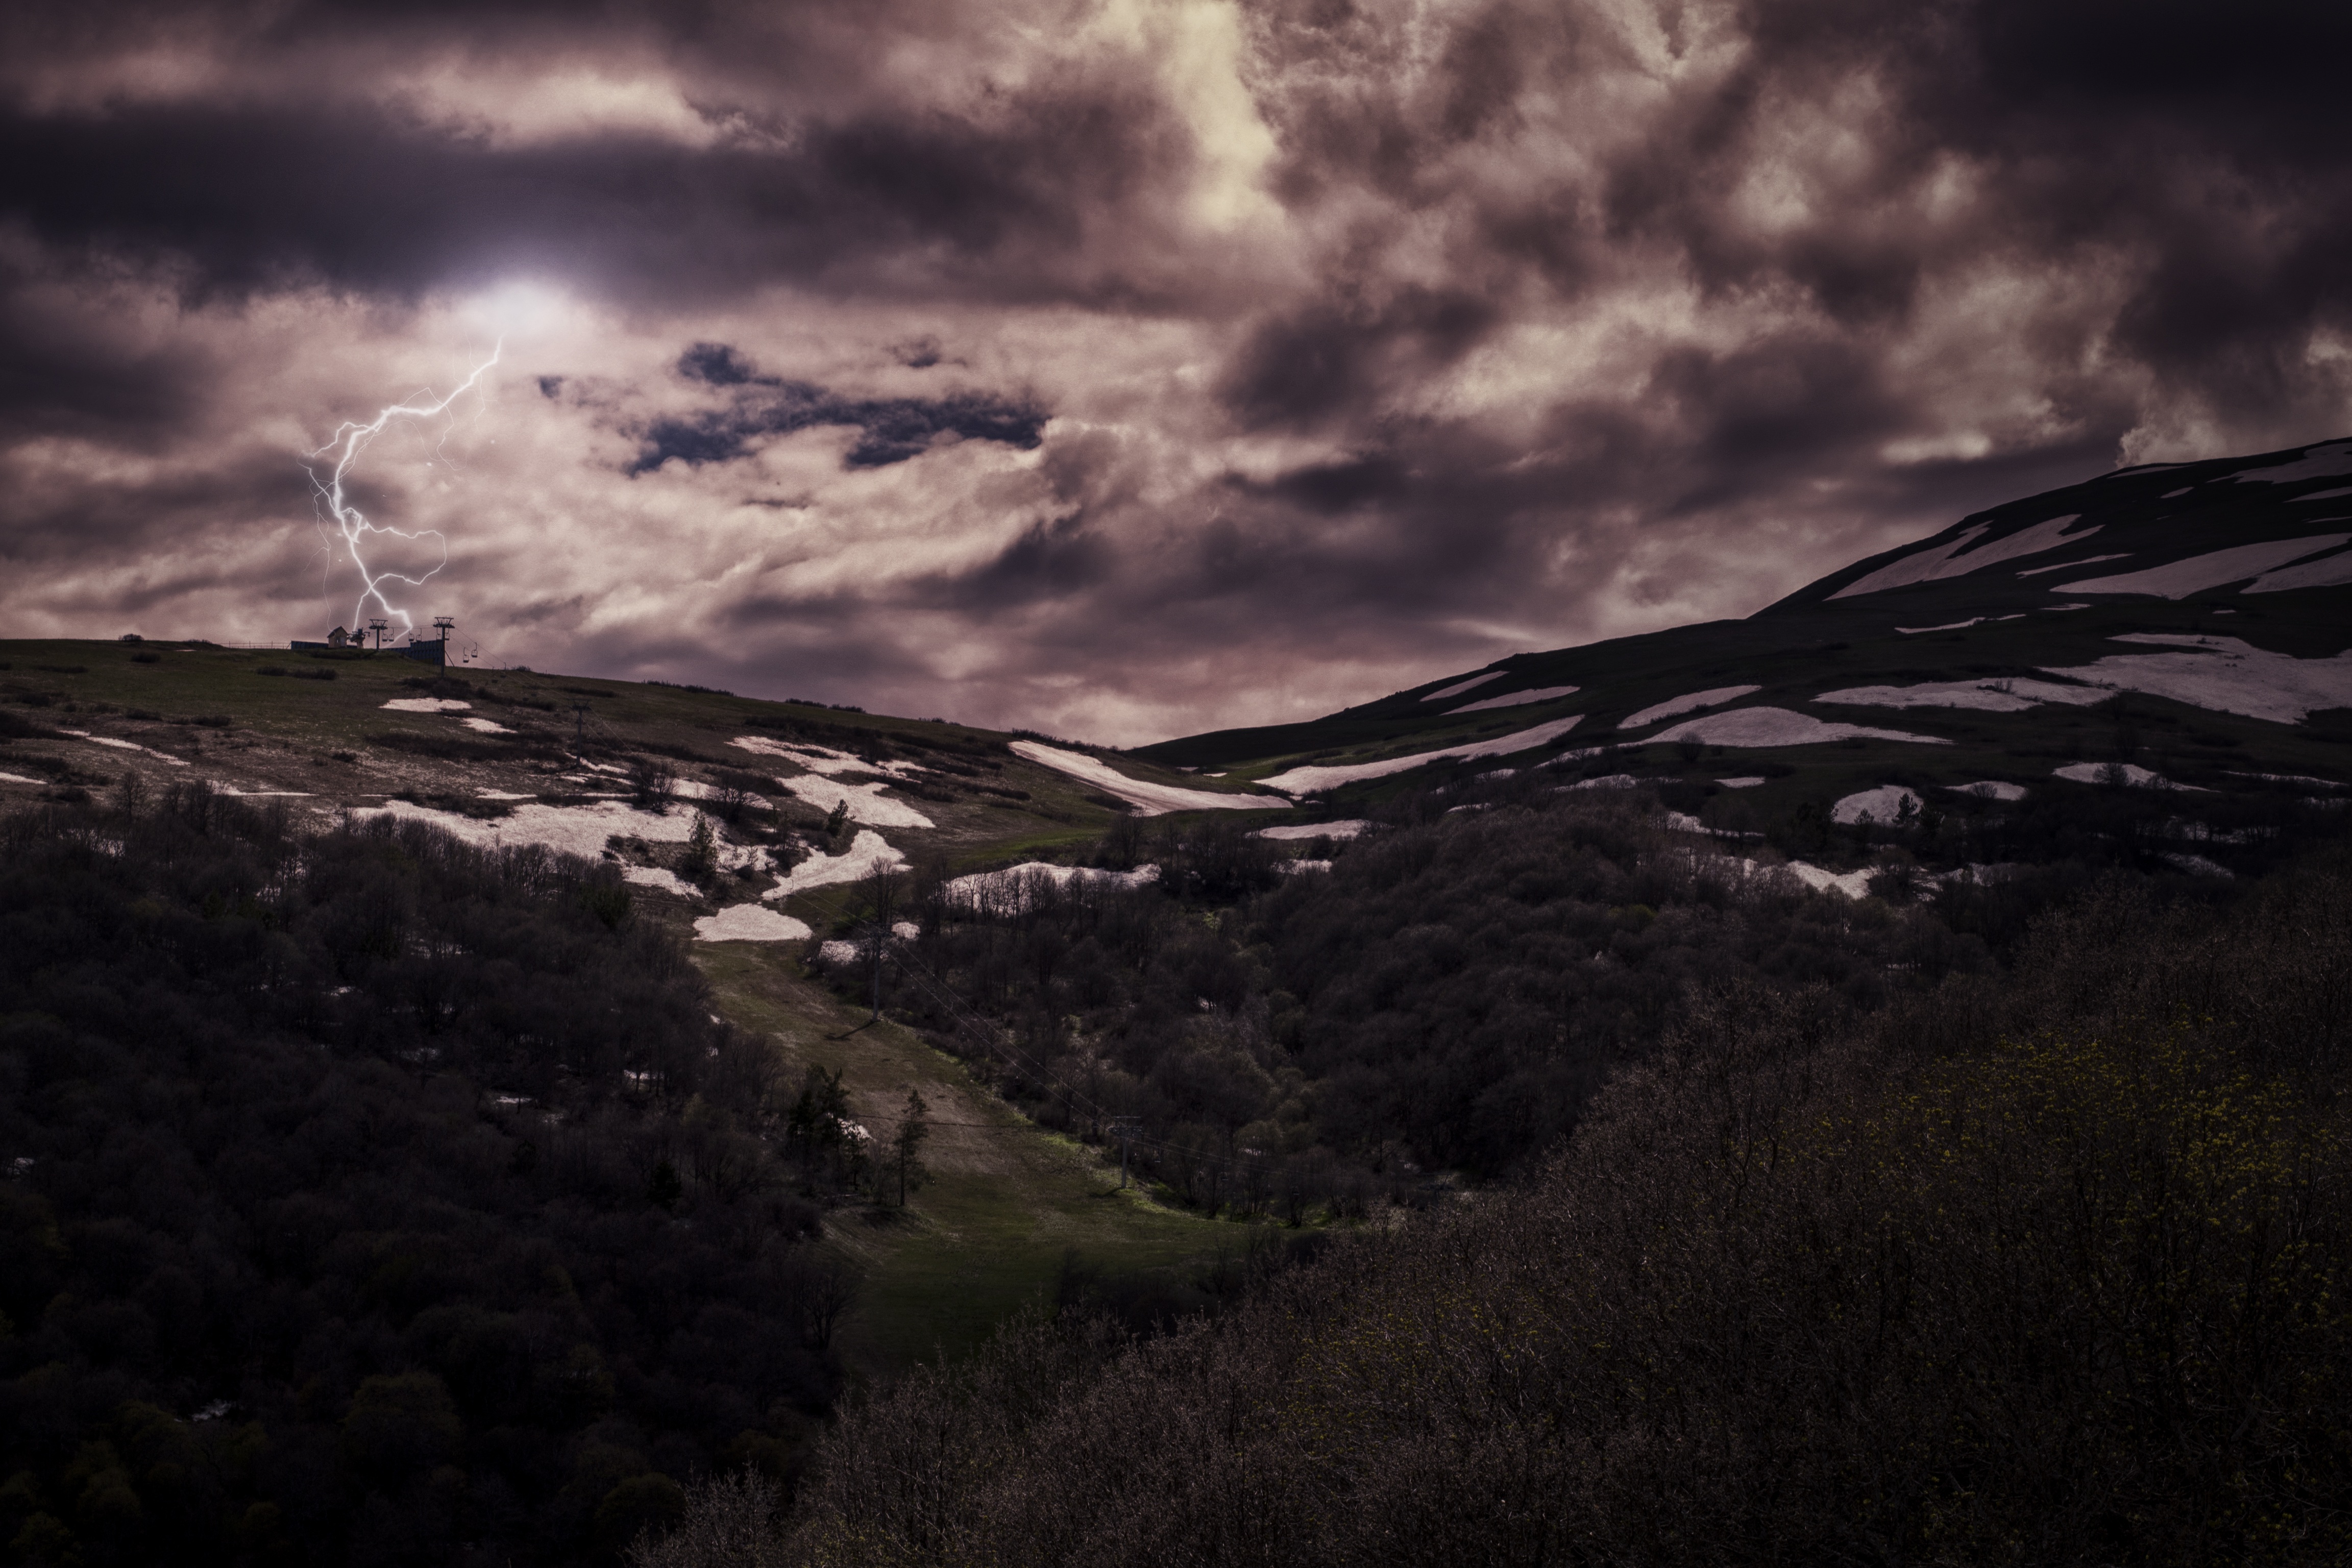
landscape, nature, horizon, mountain, cloud, sky, sunset, cloudy, hill, dawn, atmosphere, valley, mountain range, dark, dusk, evening, storm, darkness, highland, lightning, plateau, dramatic, fell, loch, meteorological phenomenon, atmospheric phenomenon, mountainous landforms